16th Street NW

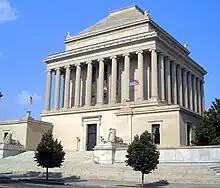
House of the Temple

On June 5, 2020, during the George Floyd protests in Washington, D.C., the city's Department of Public Works painted the words "Black Lives Matter" in 35-foot yellow capital letters on 16th Street NW near the White House and Lafayette Square, with the help of the department's MuralsDC program. The D.C. flag accompanied the text. Later that day, Mayor Muriel Bowser announced that part of the street had been ceremonially renamed Black Lives Matter Plaza.